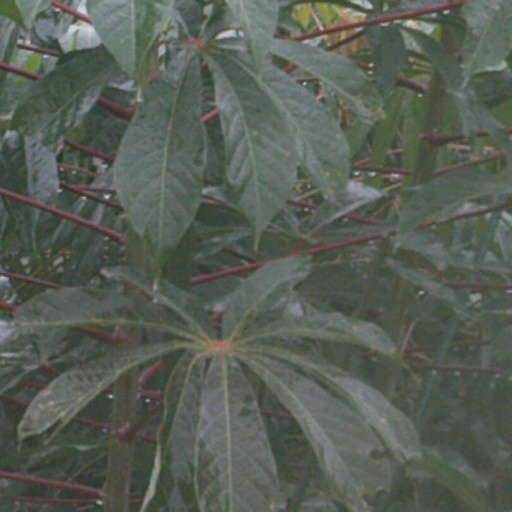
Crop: cassava